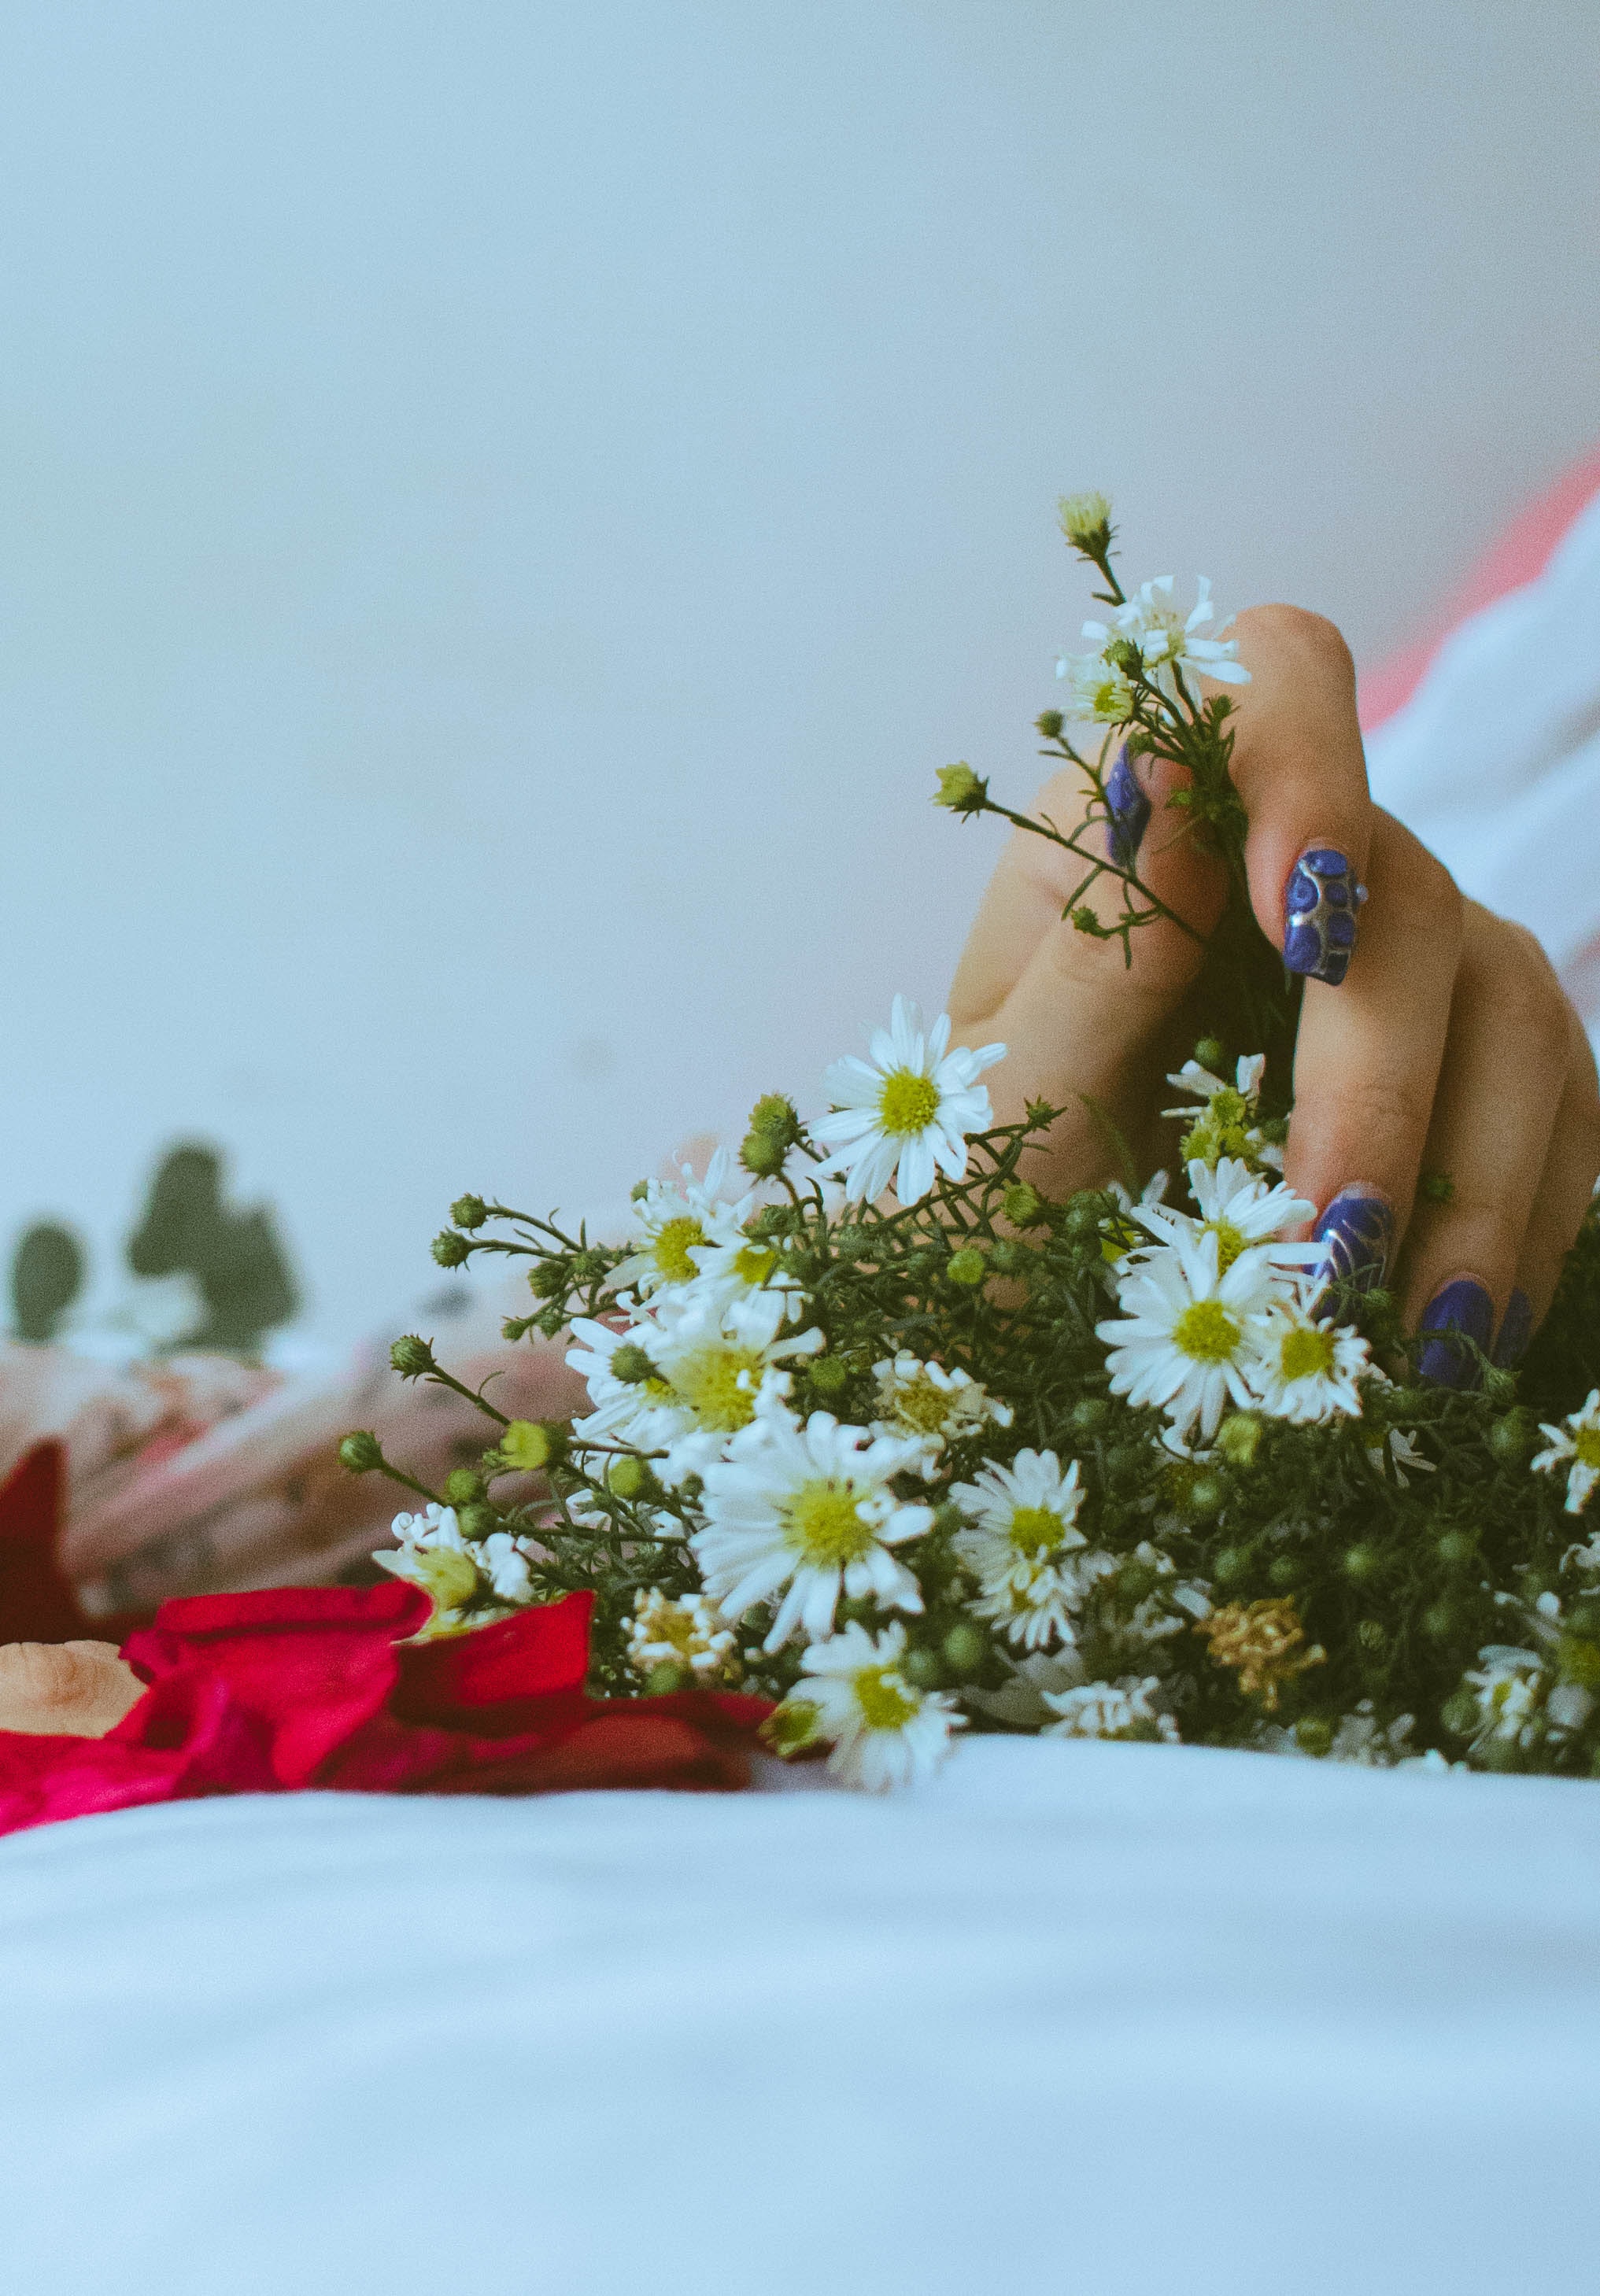
natural, flower, plant, sky, petal, People in nature, shorts, grass, happy, flower arranging, electric blue, flowering plant, annual plant, human leg, landscape, shrub, bouquet, event, herbaceous plant, wedding ceremony supply, floral design, sitting, cut flowers, rose family, wildflower, herb, floristry, rock, leisure, vacation, Forb, ceremony